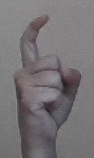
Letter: ra